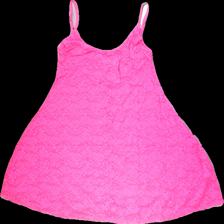
View: front
Type: Top
Category: Ladies
Brand: Not in the list
Brand text on label: Jacky Mills
Colors: Pink
Material: 100% nylon
Pattern: Floral print
Cut: Long, Loose
Size: M
Smell: Minor
Price range: 50-100
Recommended usage: Reuse